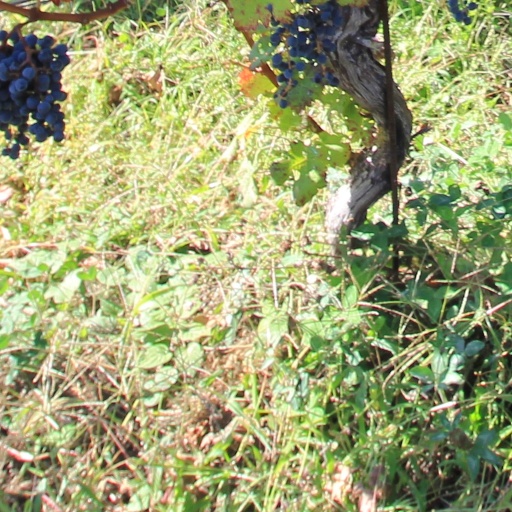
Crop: grape